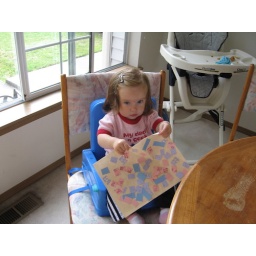
Kate's first art project. Still hanging on the wall in my office to this day.